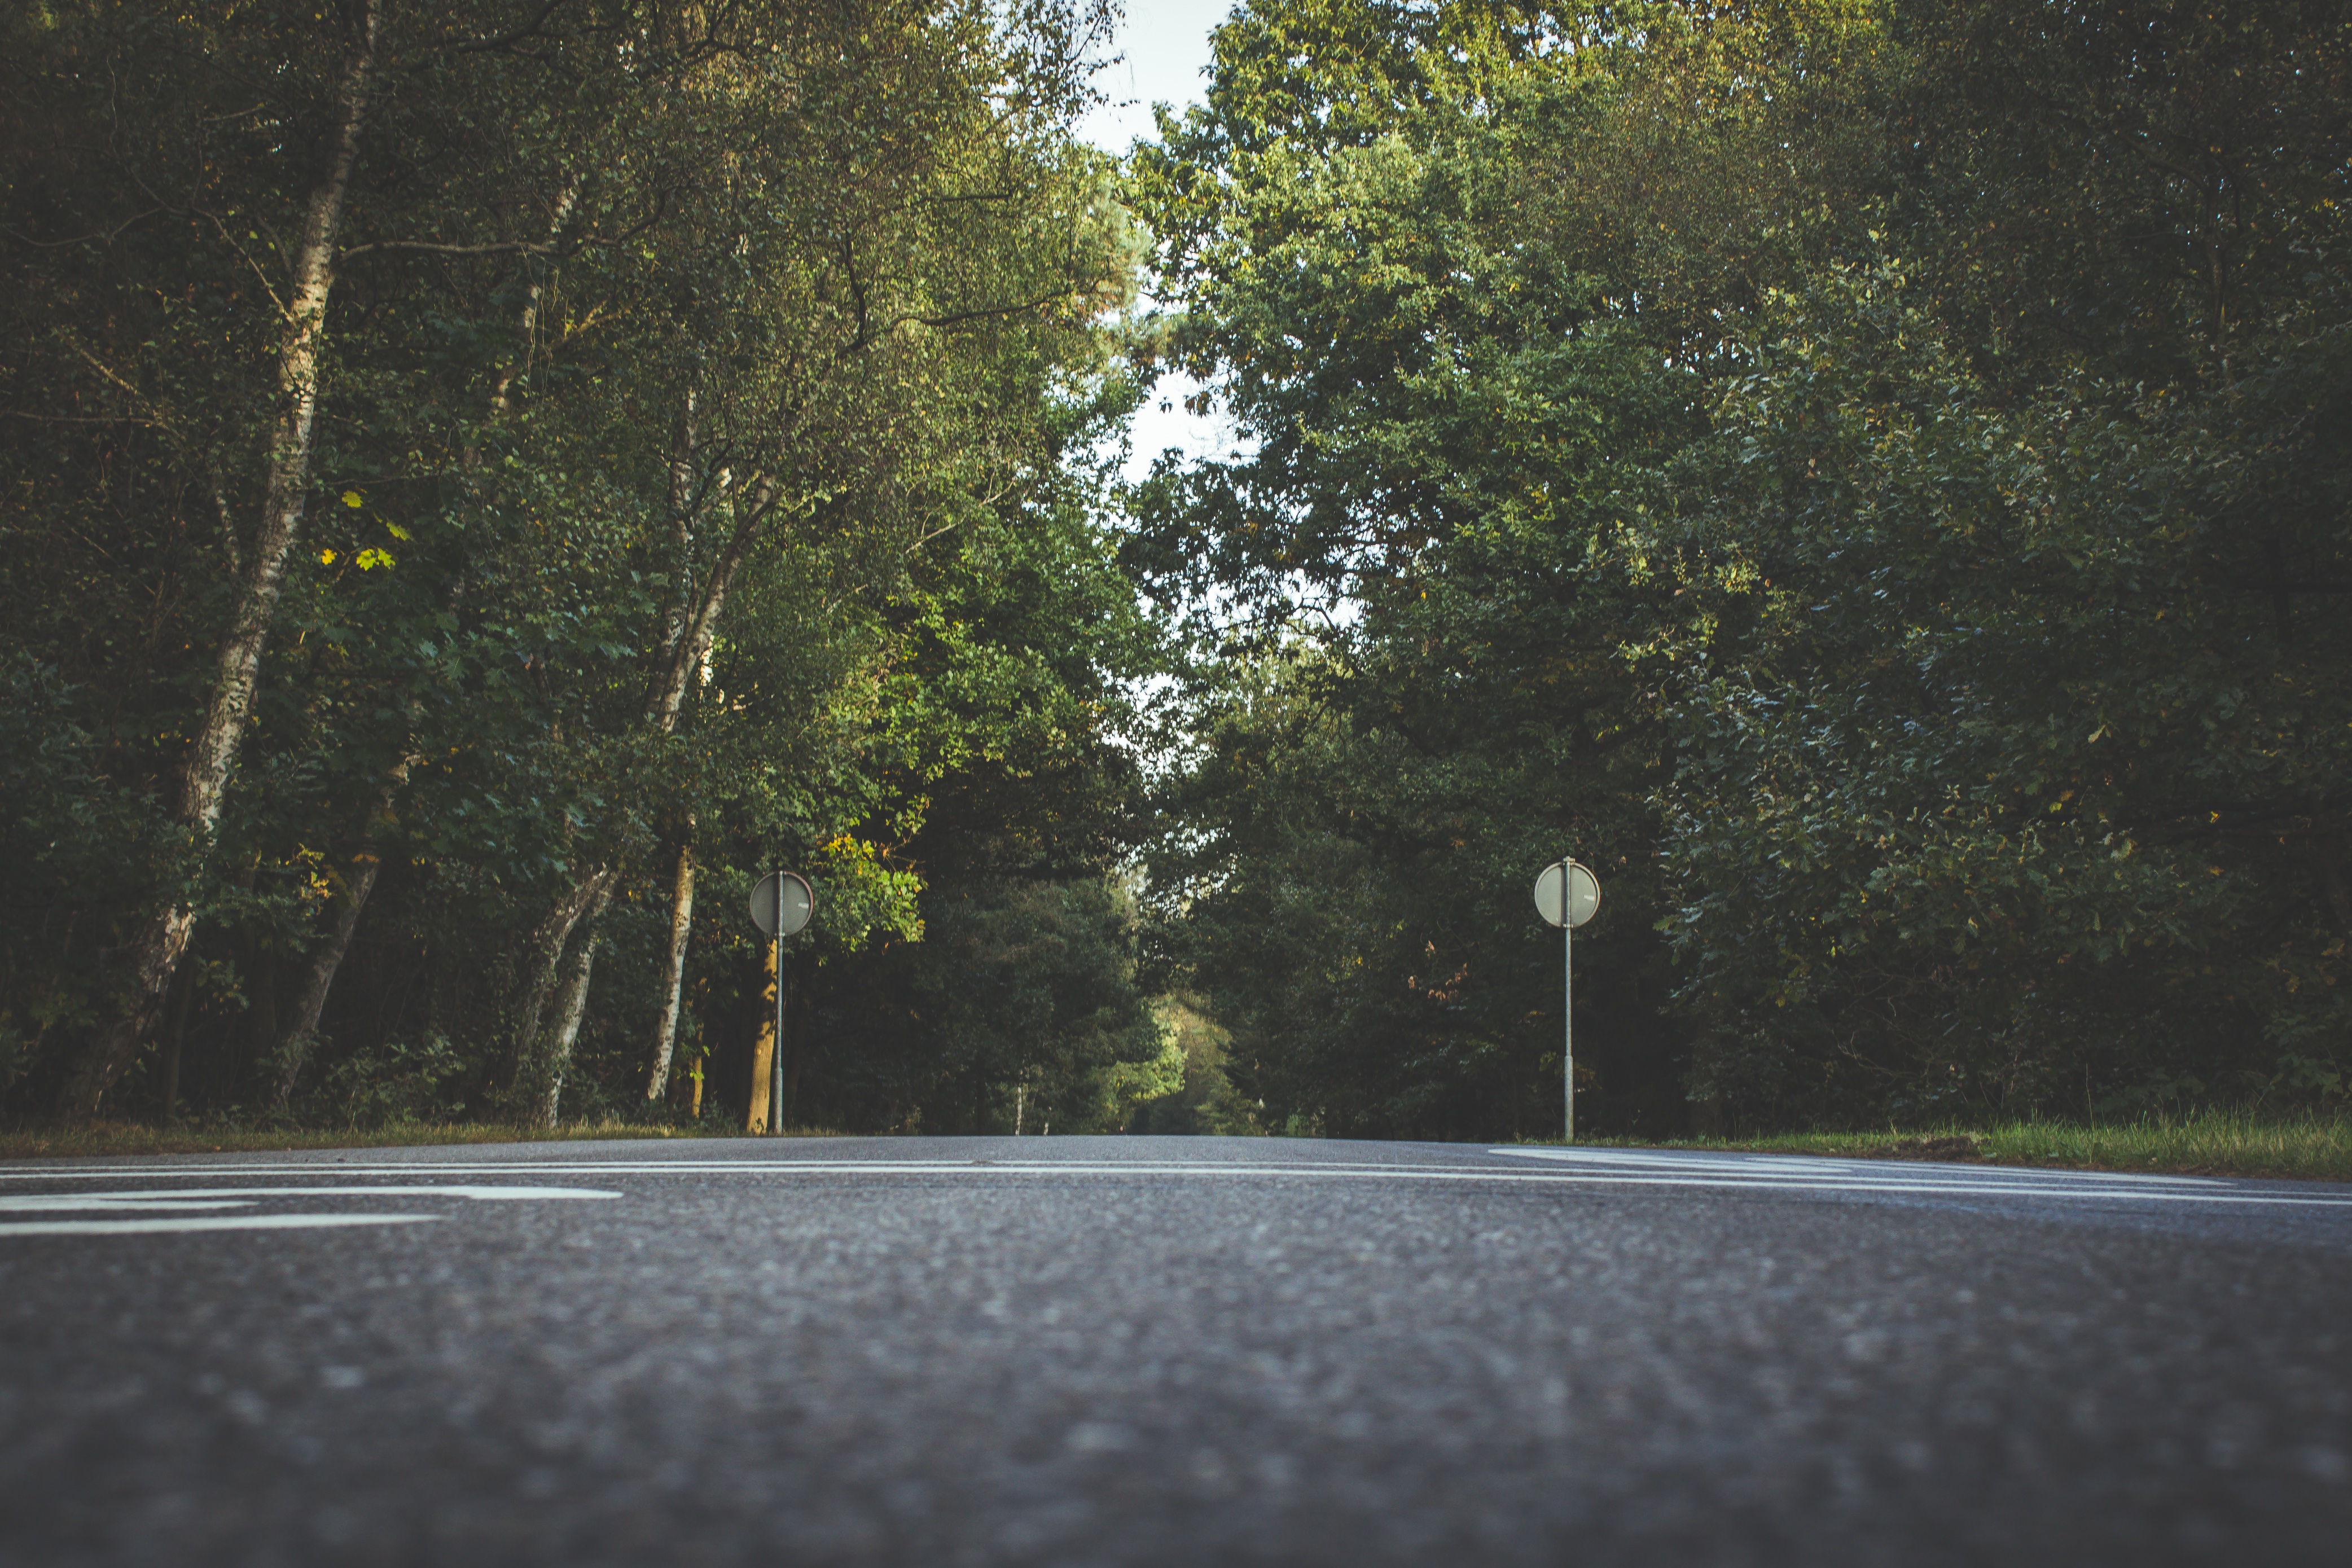
tree, forest, grass, light, road, sunlight, morning, leaf, asphalt, green, reflection, autumn, weather, stop sign, infrastructure, atmospheric phenomenon, woody plant